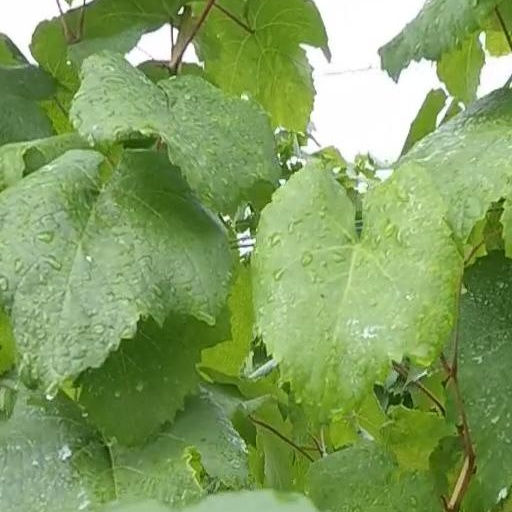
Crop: grape